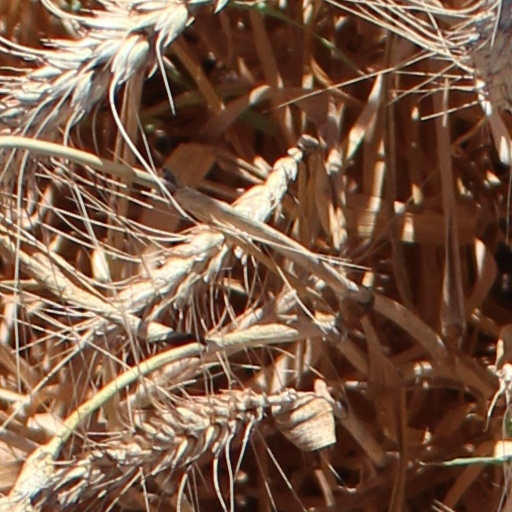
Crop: wheat